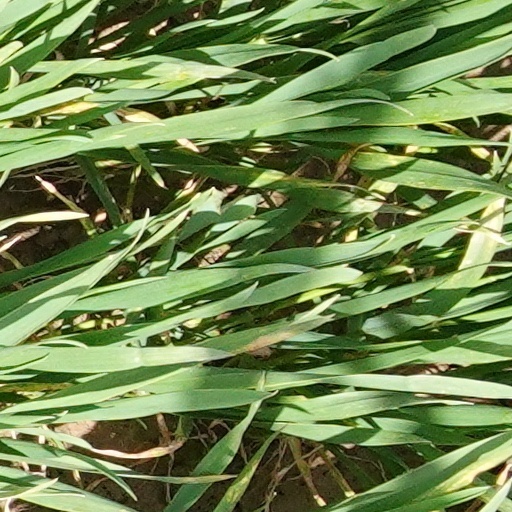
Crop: wheat